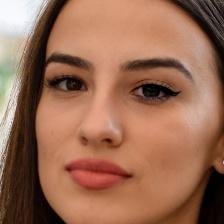
Label: faces